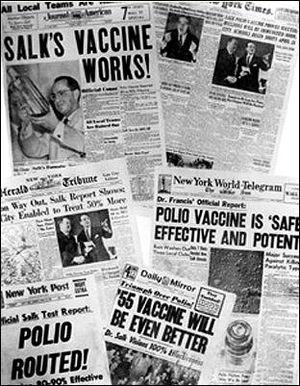
Jonas Edward Salk, né le 28 octobre 1914 à New York et mort le 23 juin 1995 à La Jolla, est un biologiste américain et inventeur du premier vaccin contre la poliomyélite.